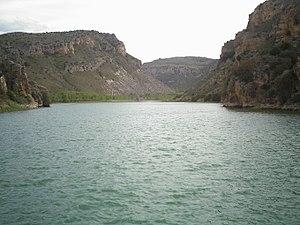
Añamaza est une rivière d'Espagne, affluente de lAlhama, donc sous-affluente de l'Èbre.